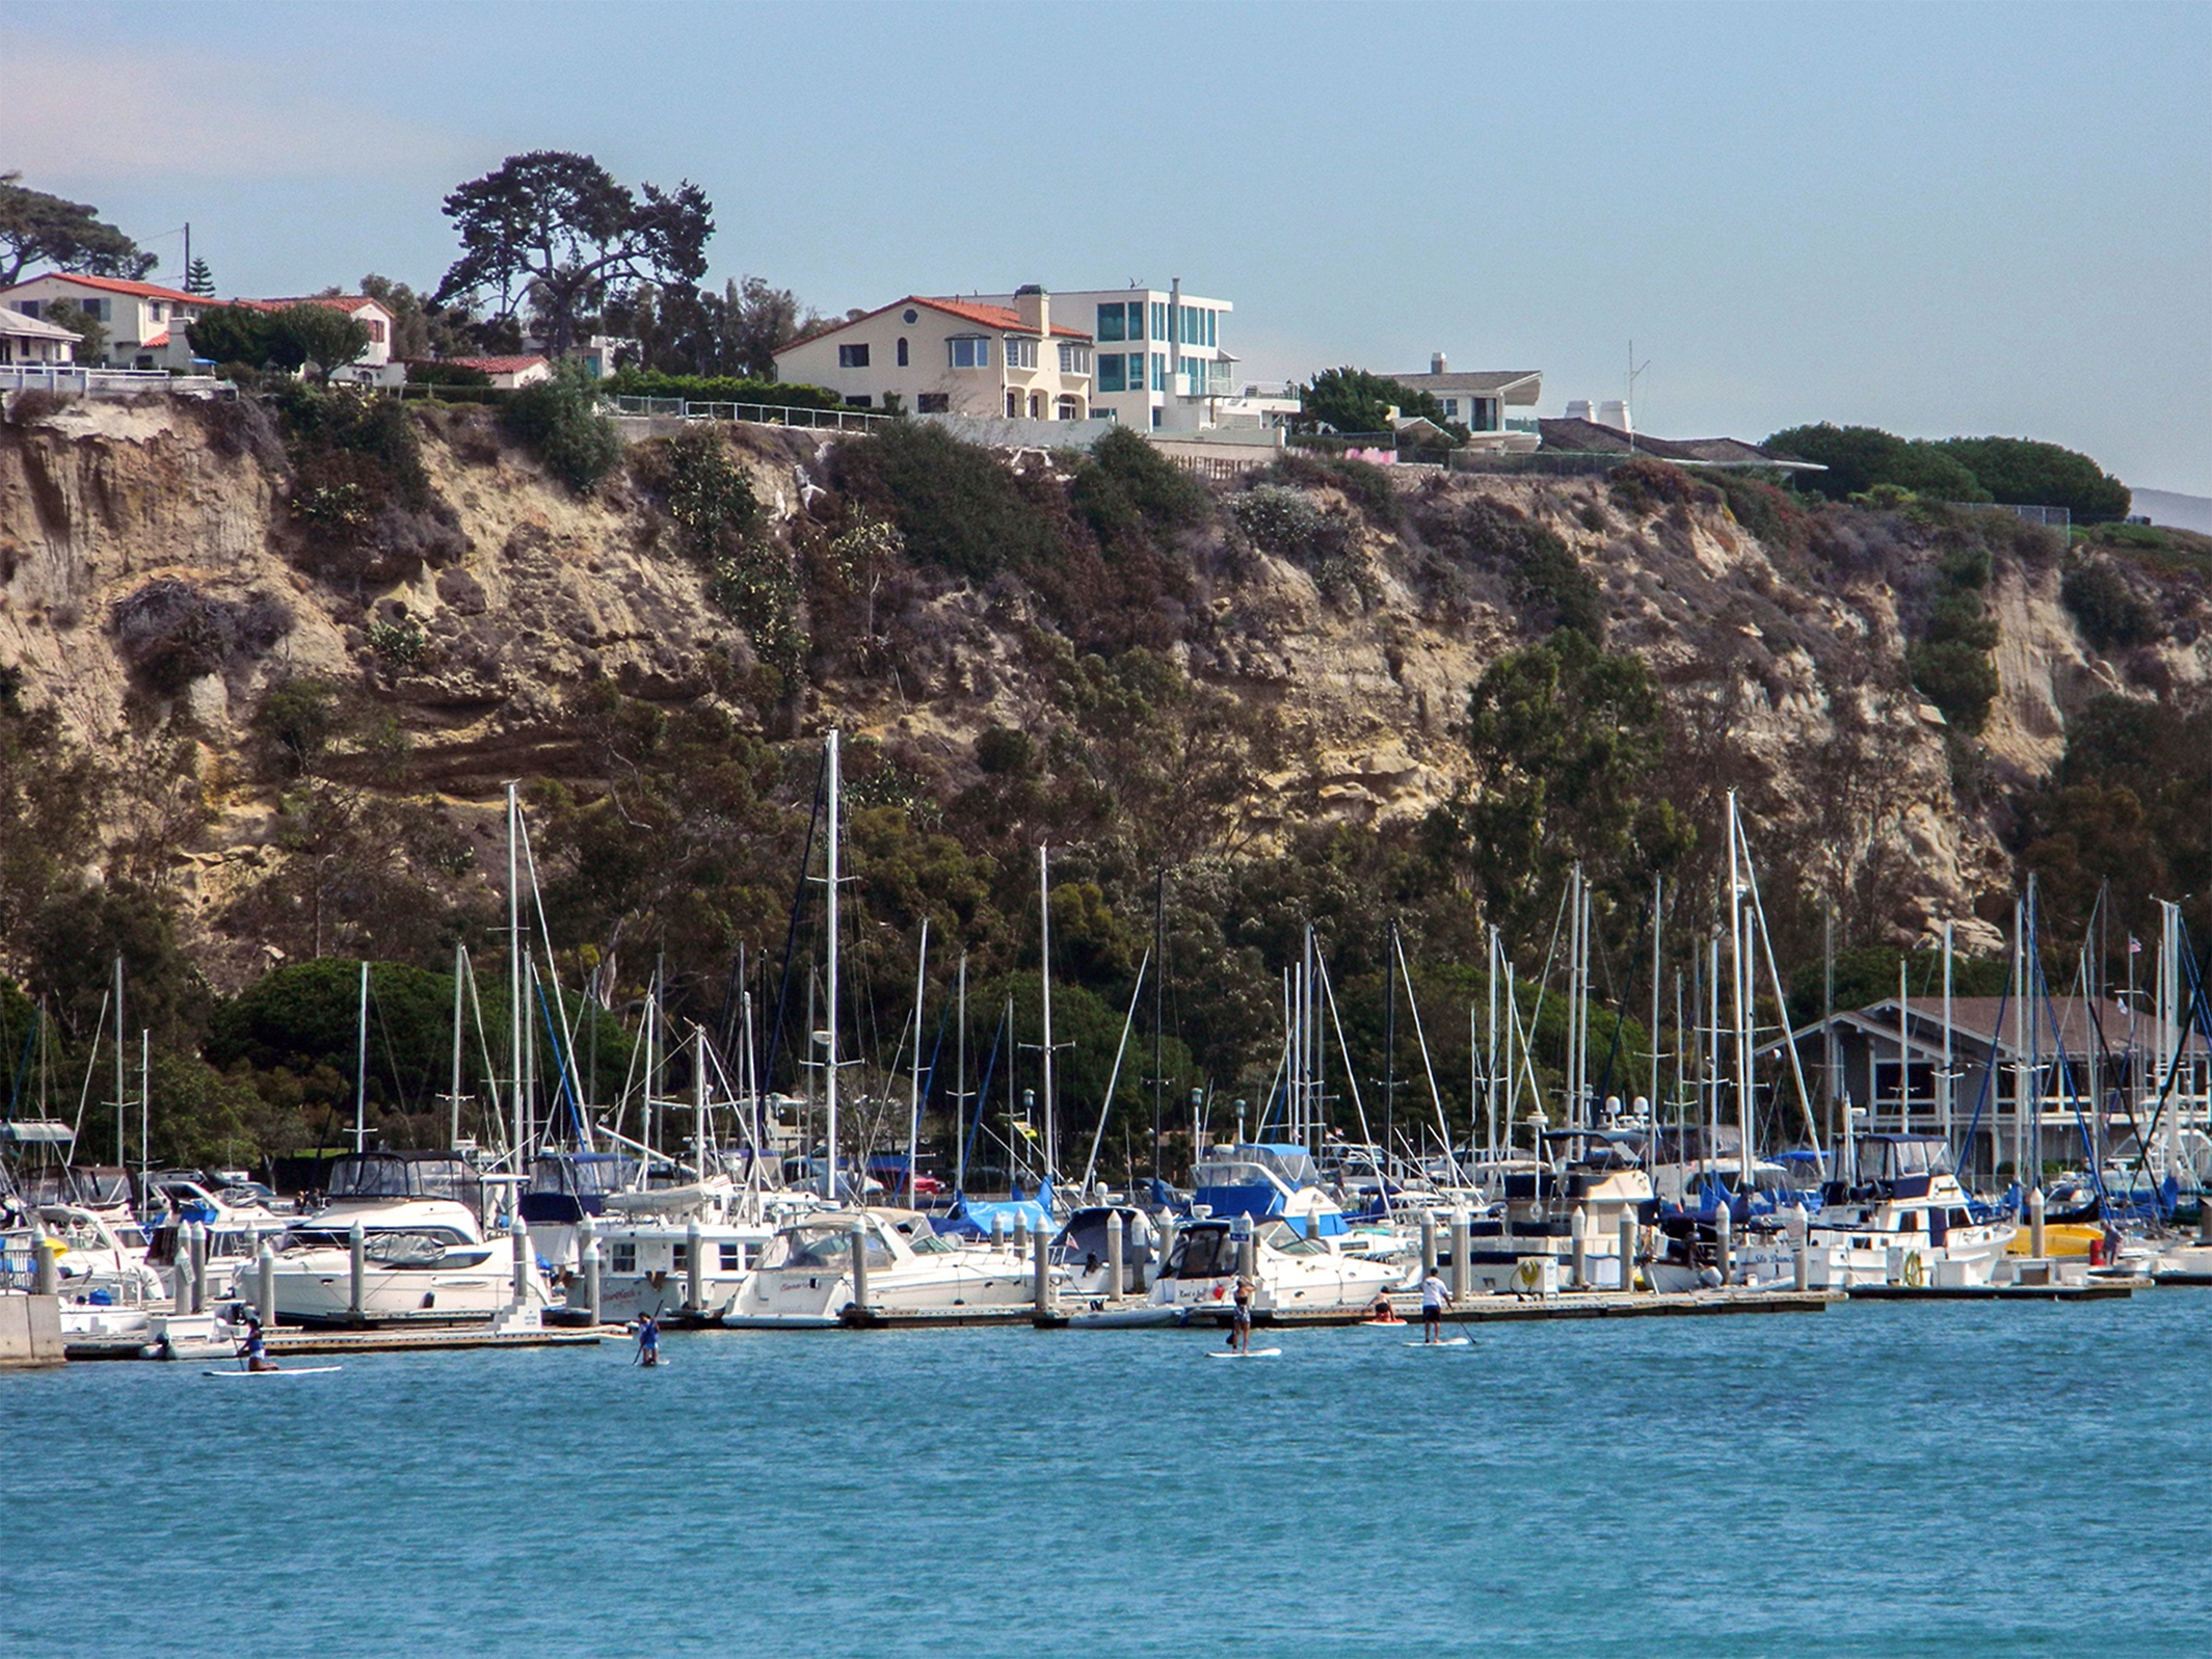
beach, sea, coast, water, dock, boat, town, pier, ship, vacation, travel, transportation, cove, vessel, vehicle, yacht, bay, harbor, marina, port, nautical, boating, boats, cape